George Voinovich

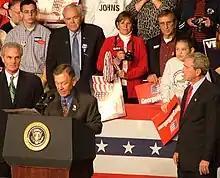
Voinovich introducing George W. Bush at an Ohio campaign rally, 2004

In the Senate, Voinovich opposed lowering tax rates. He frequently joined Democrats on tax issues and in 2000 was the only Republican in Congress to vote against a bill providing for relief from the "marriage penalty".